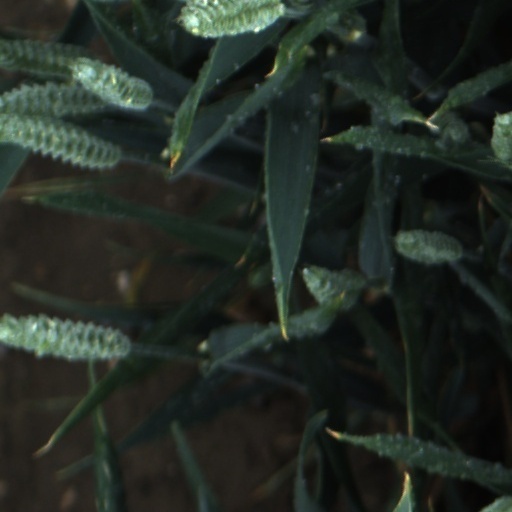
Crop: wheat